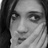
Emotion: sad